Kallang

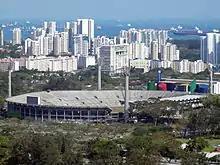
The former National Stadium in 2009. Leisure Park Kallang is seen on the right, the residential precinct at Kampong Kayu Road is seen in the distance, and the Singapore Straits is seen in the background.

On 20 April 2004, a section of Nicoll Highway collapsed in an accident now known as the Nicoll Highway collapse. The road itself and surrounding area sunk in, snapping gas, water and electricity cables, thereby cutting off power in the nearby Suntec City and Marina Bay areas. Tenants and residents of Golden Mile Complex were evacuated. The completion of the Circle Line was pushed back by a year, and the original site of Nicoll Highway MRT station which was 100 metres away from the current station had to be abandoned. The section of tracks between Promenade MRT station and Stadium MRT station had to be realigned. The collapse killed four people.